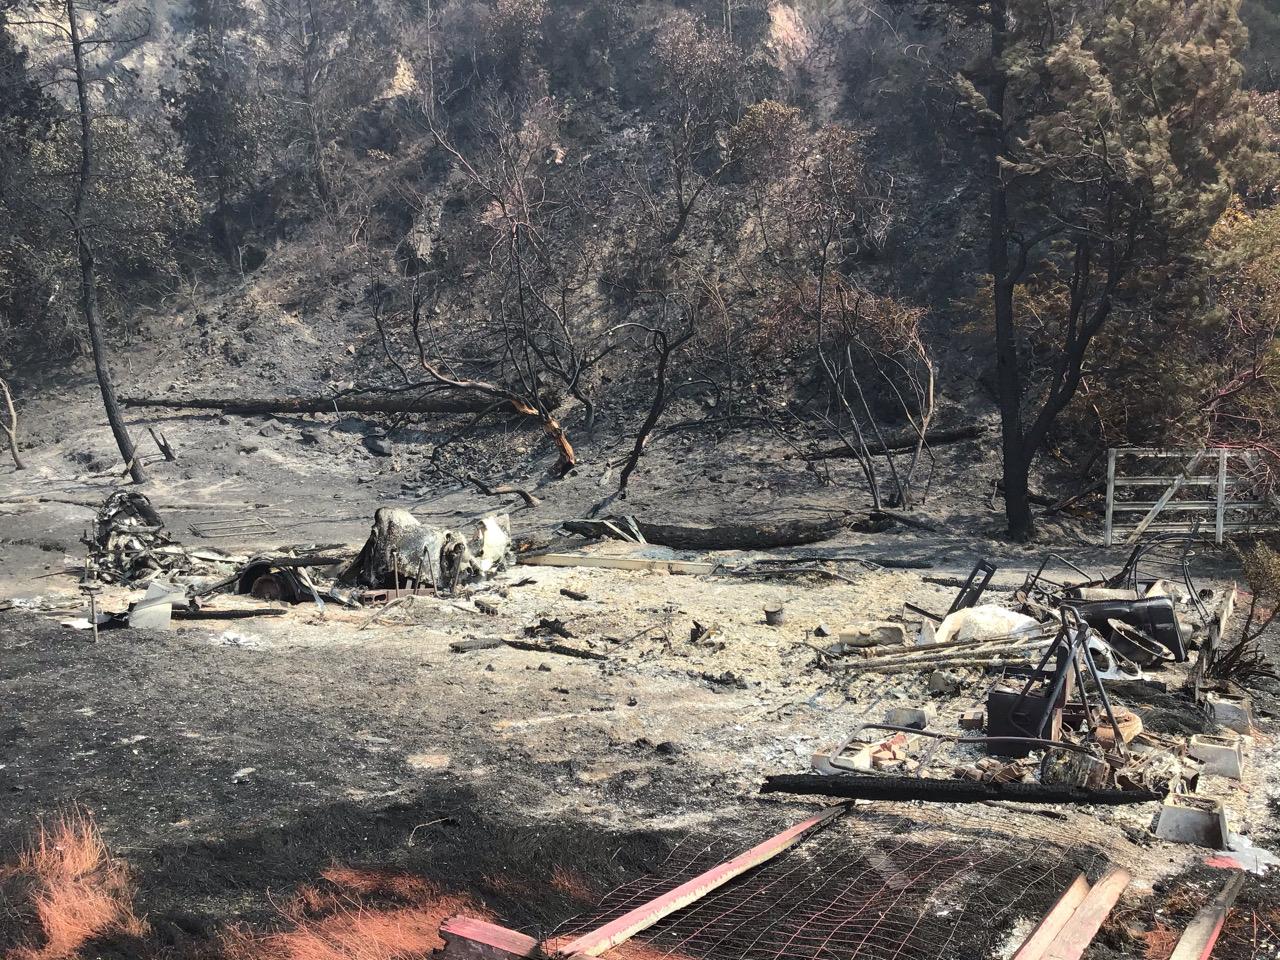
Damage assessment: destroyed